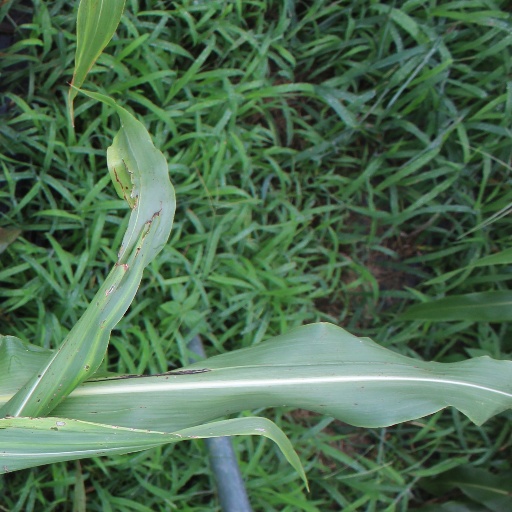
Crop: sorghum